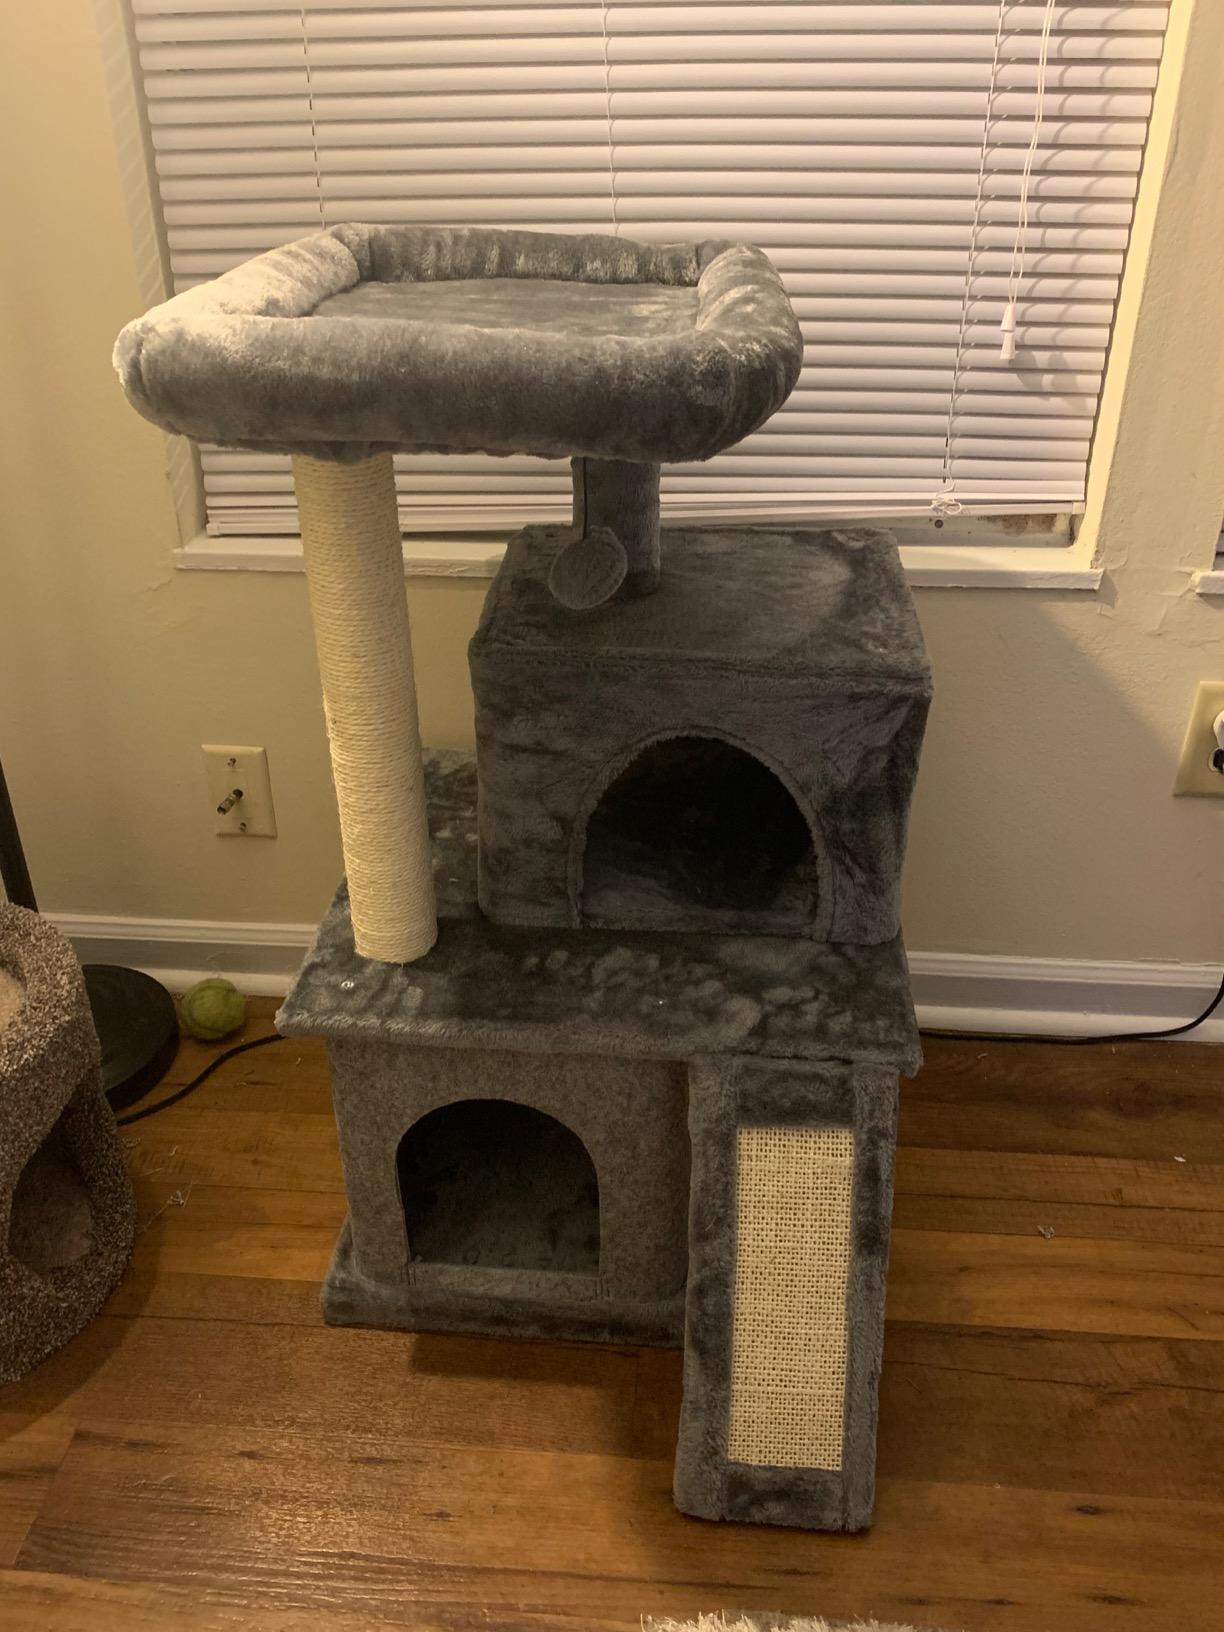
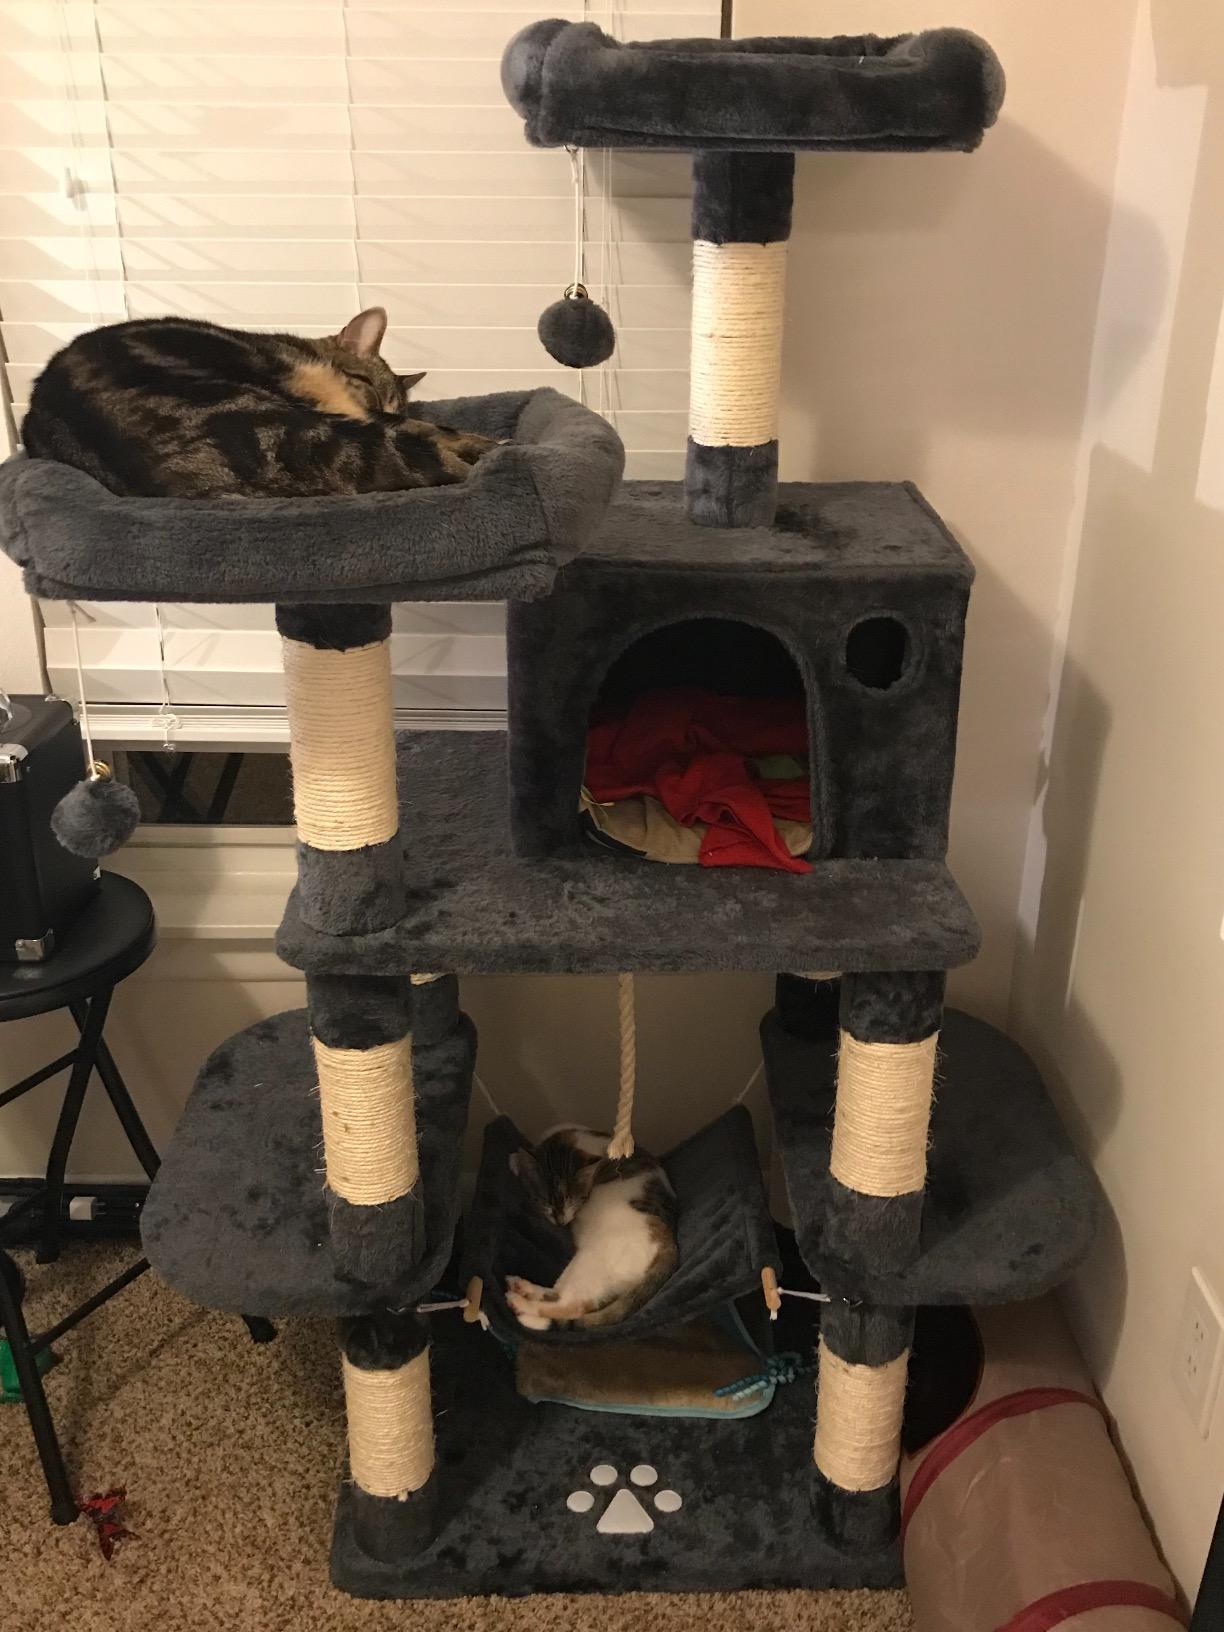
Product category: items_cat tree
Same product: no